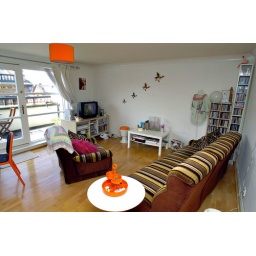
Pic: Alasdair macleod. merle brown - peek in your pad. merle brown's living room with the ducks on the wall